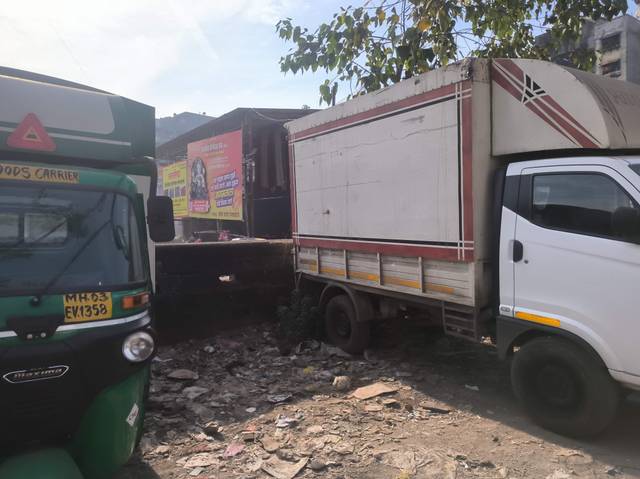
Region: India
Coordinates: 19.075, 72.919